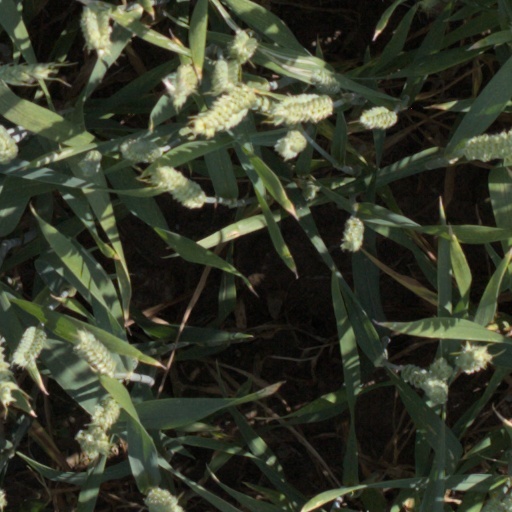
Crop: wheat